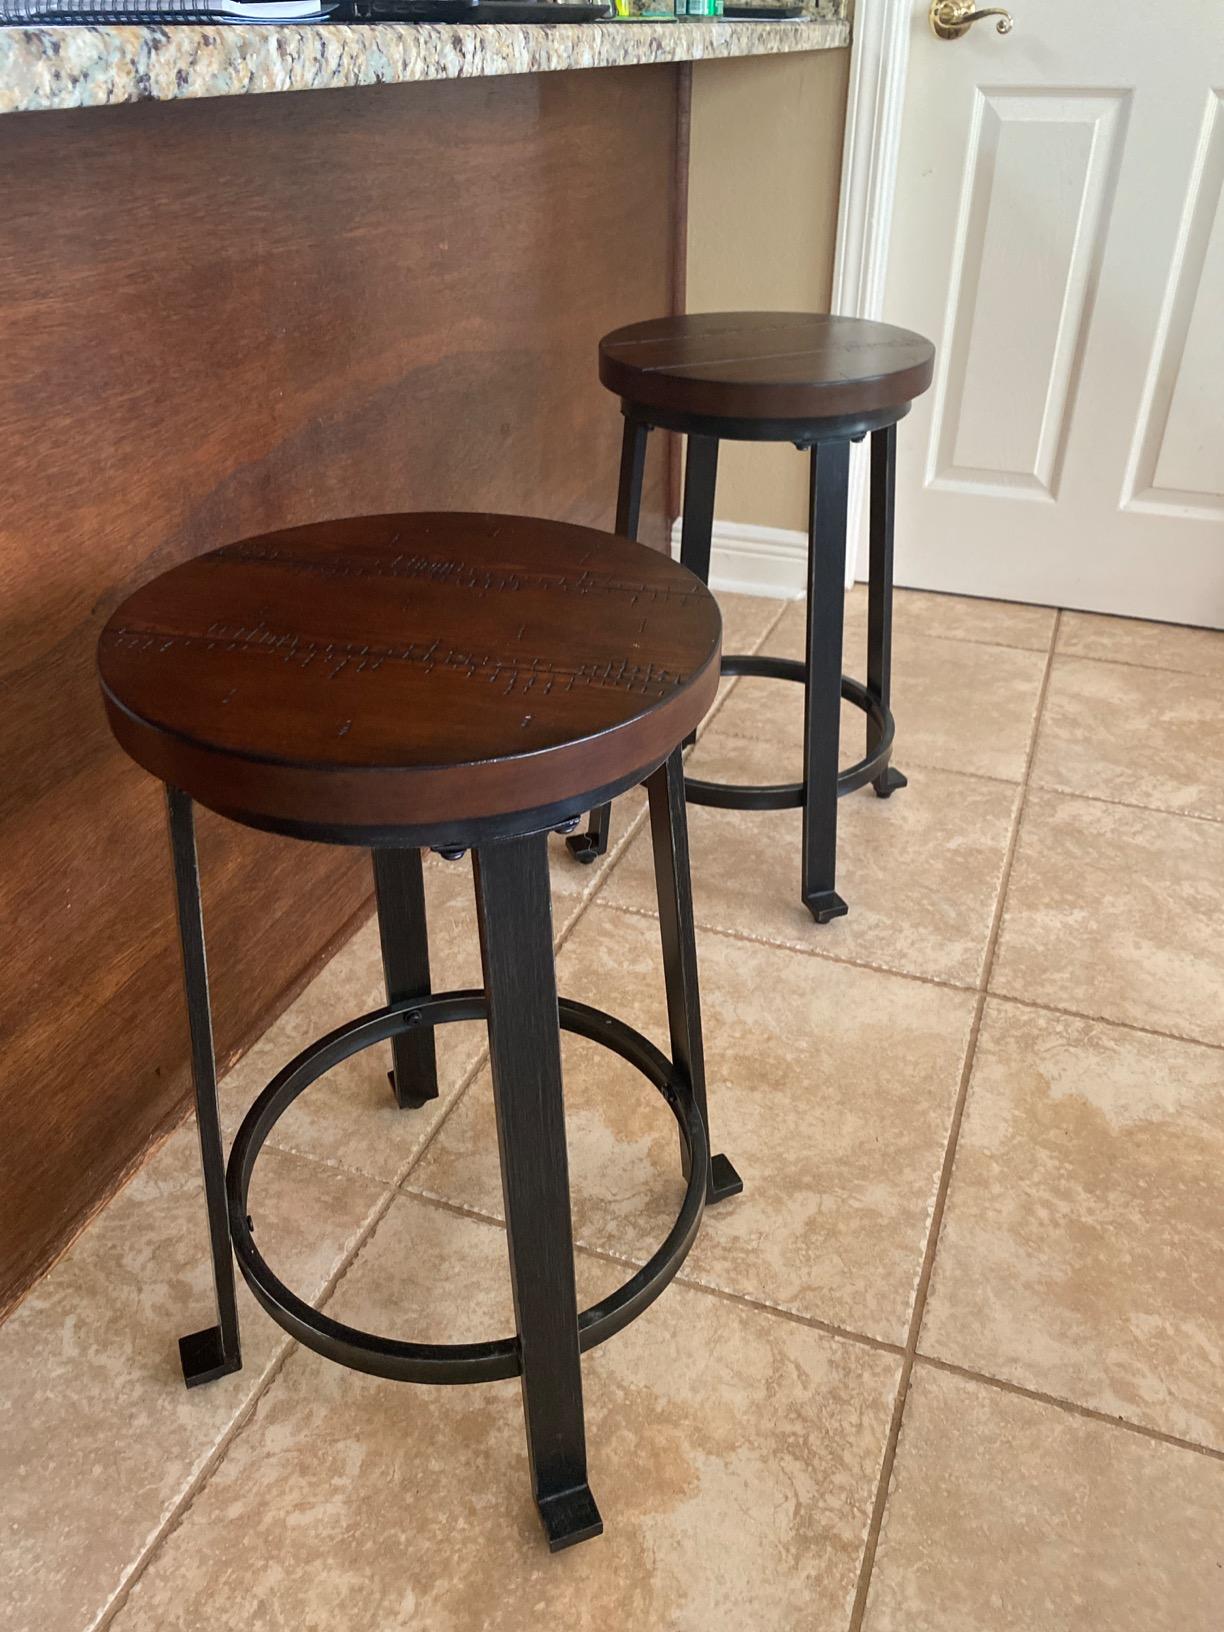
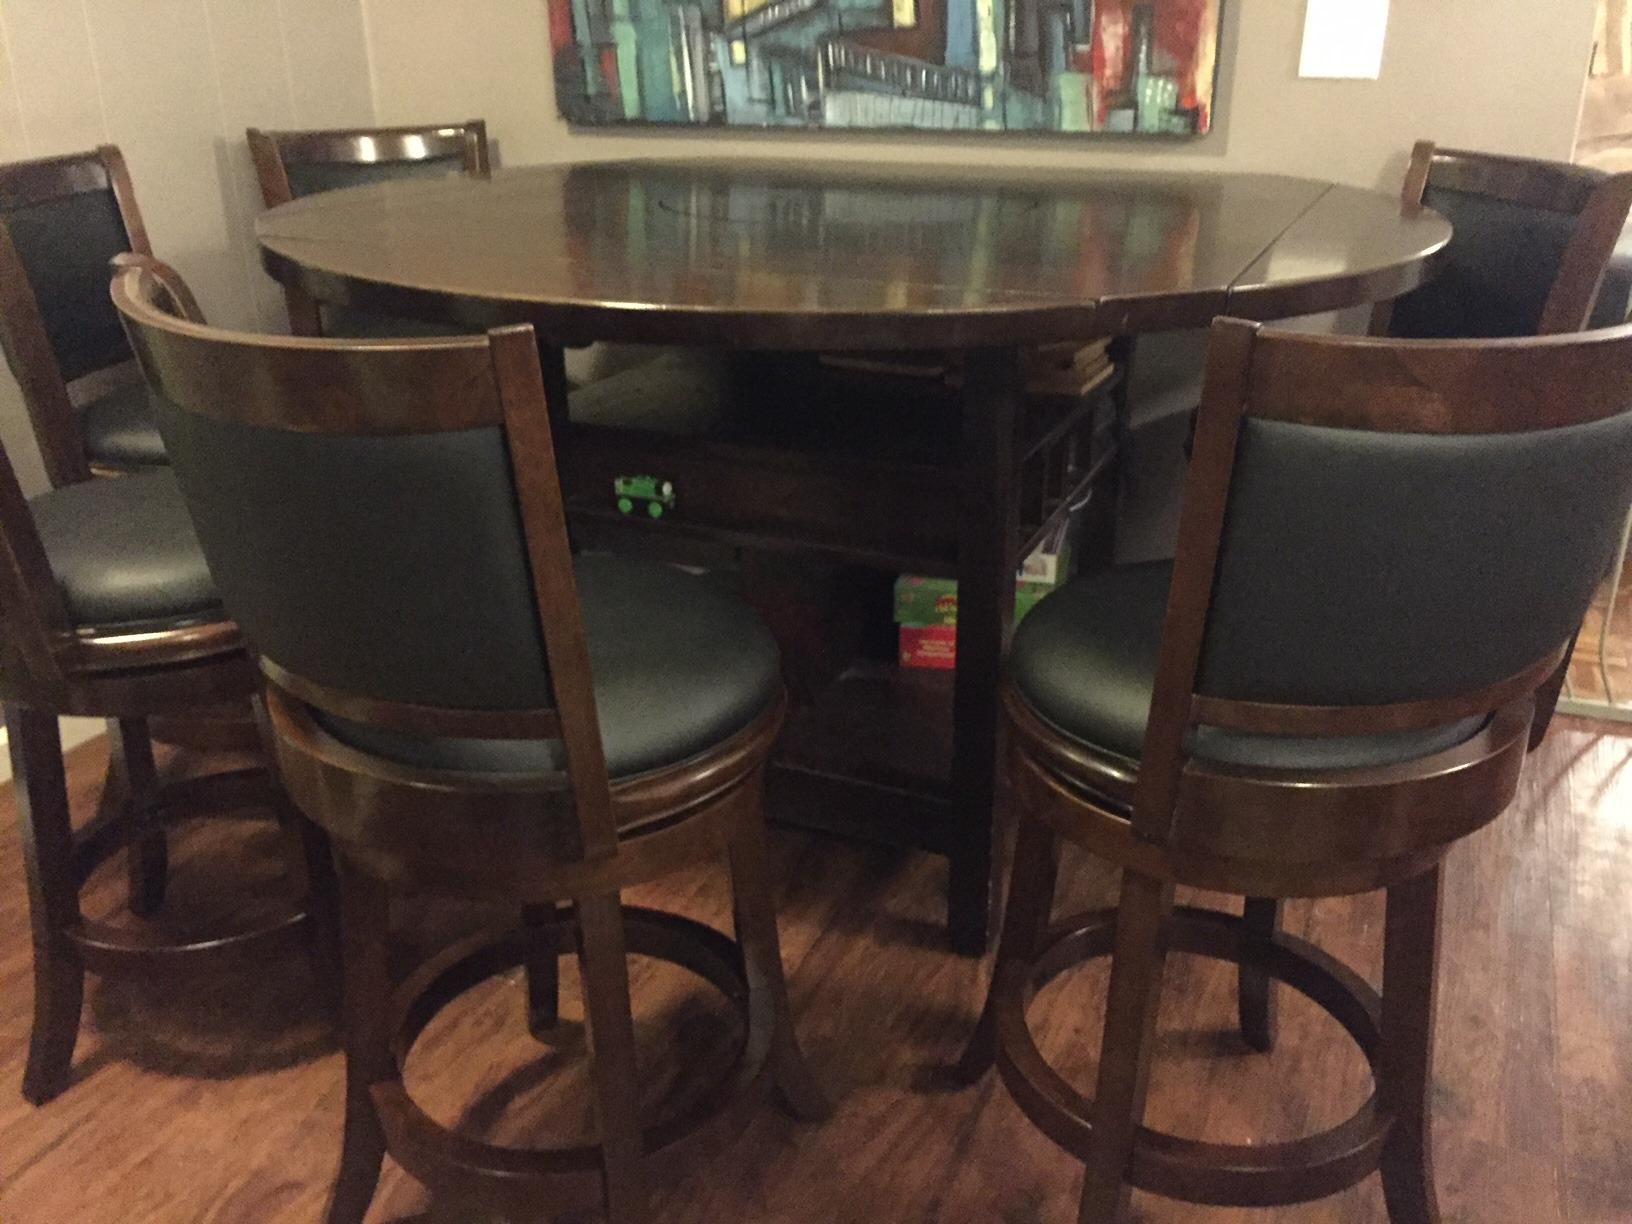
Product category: stool
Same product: no